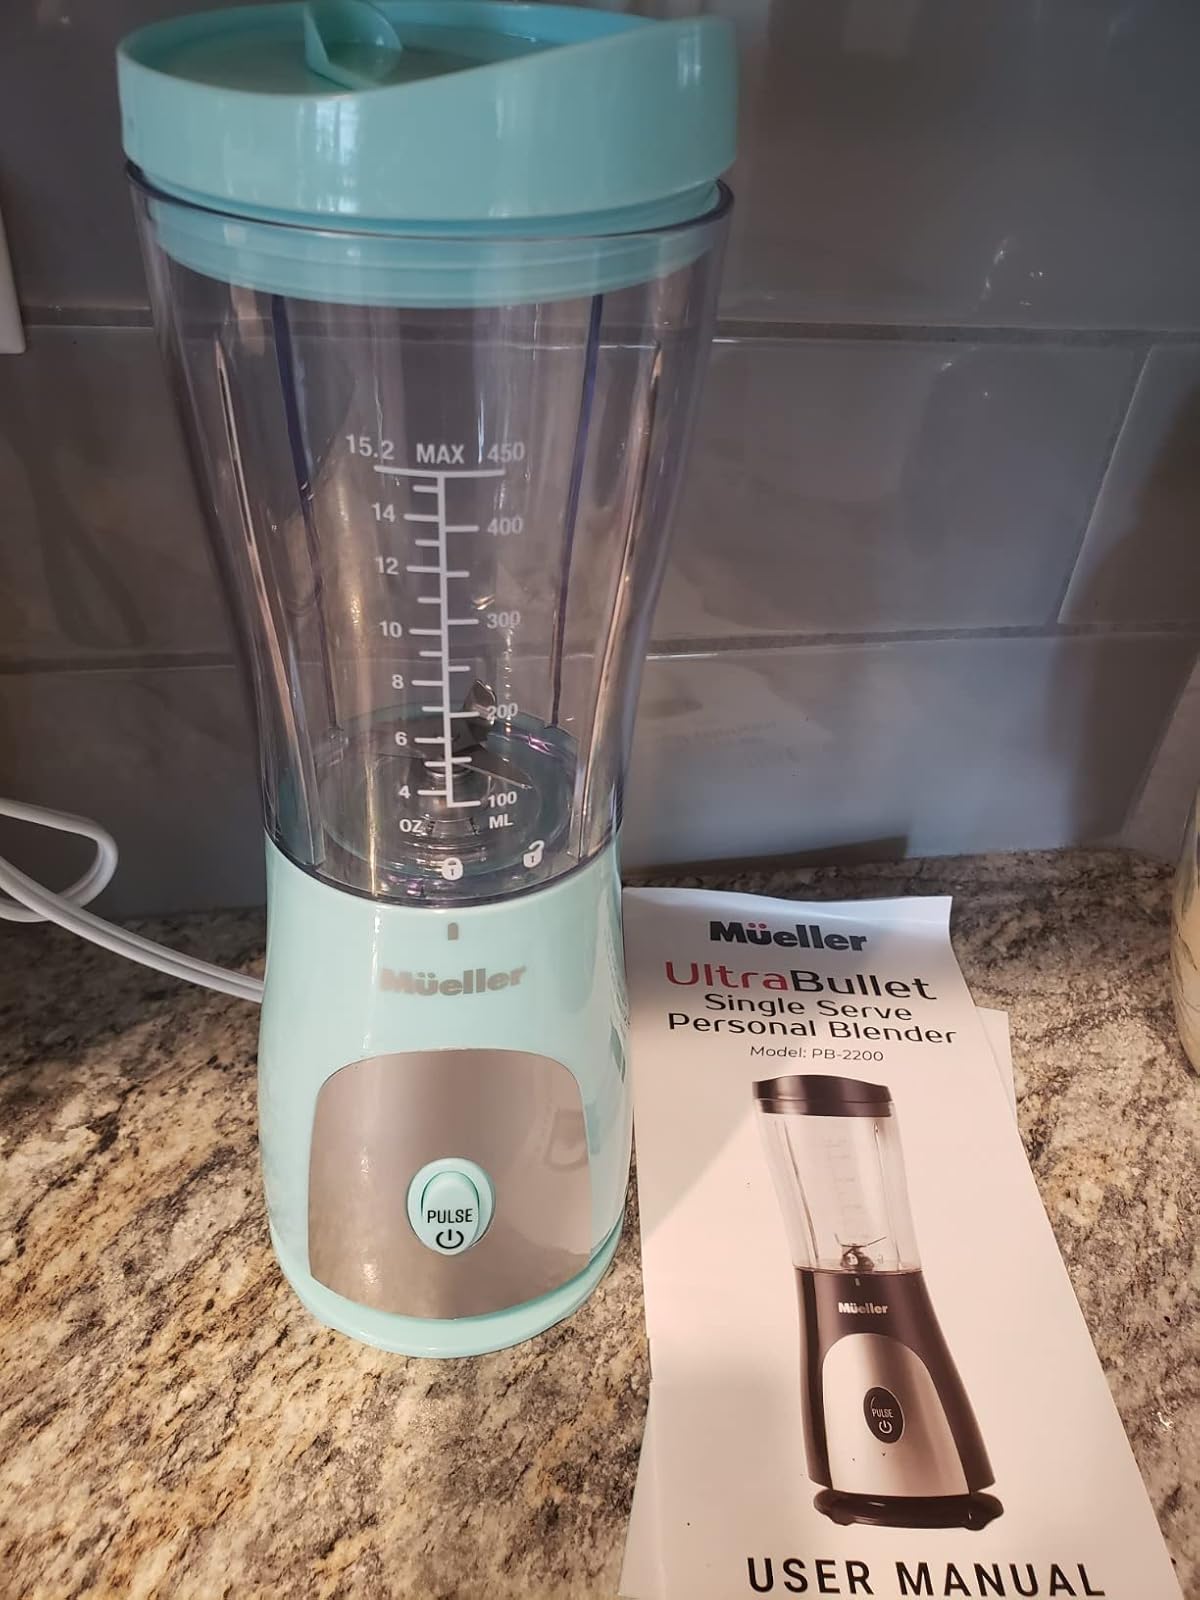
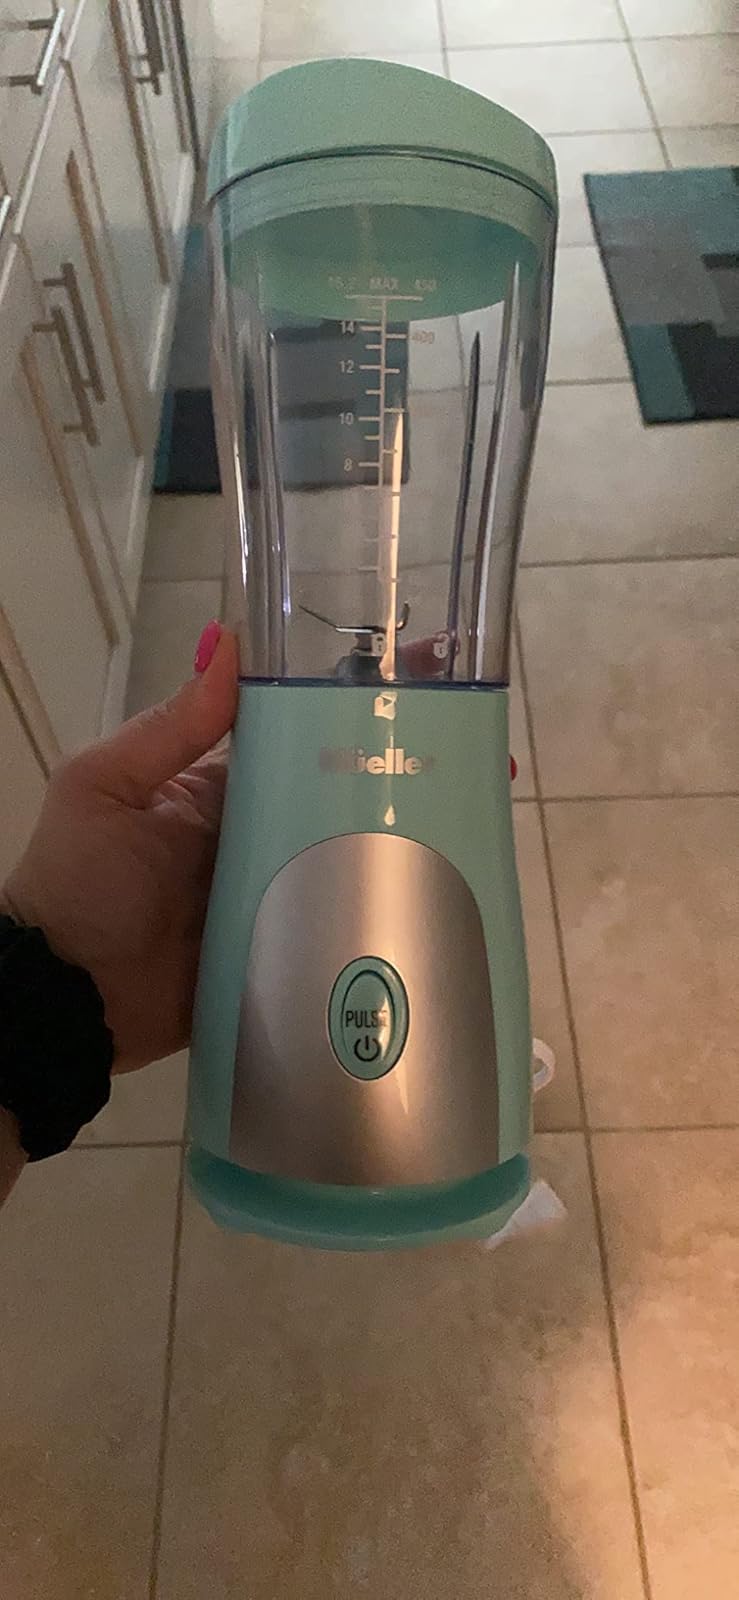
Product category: items_blender
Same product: yes